Champagne Mailly

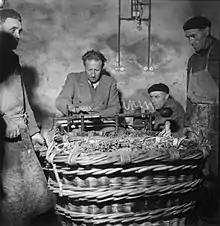

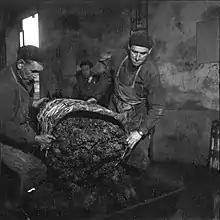

Mailly Champagne is located in the Montagne de Reims, 13 km south east of Reims.